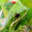
Label: frog